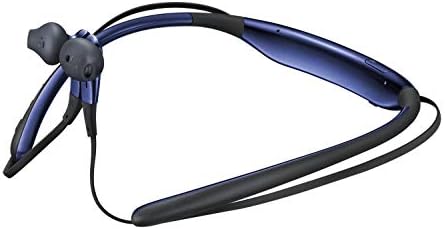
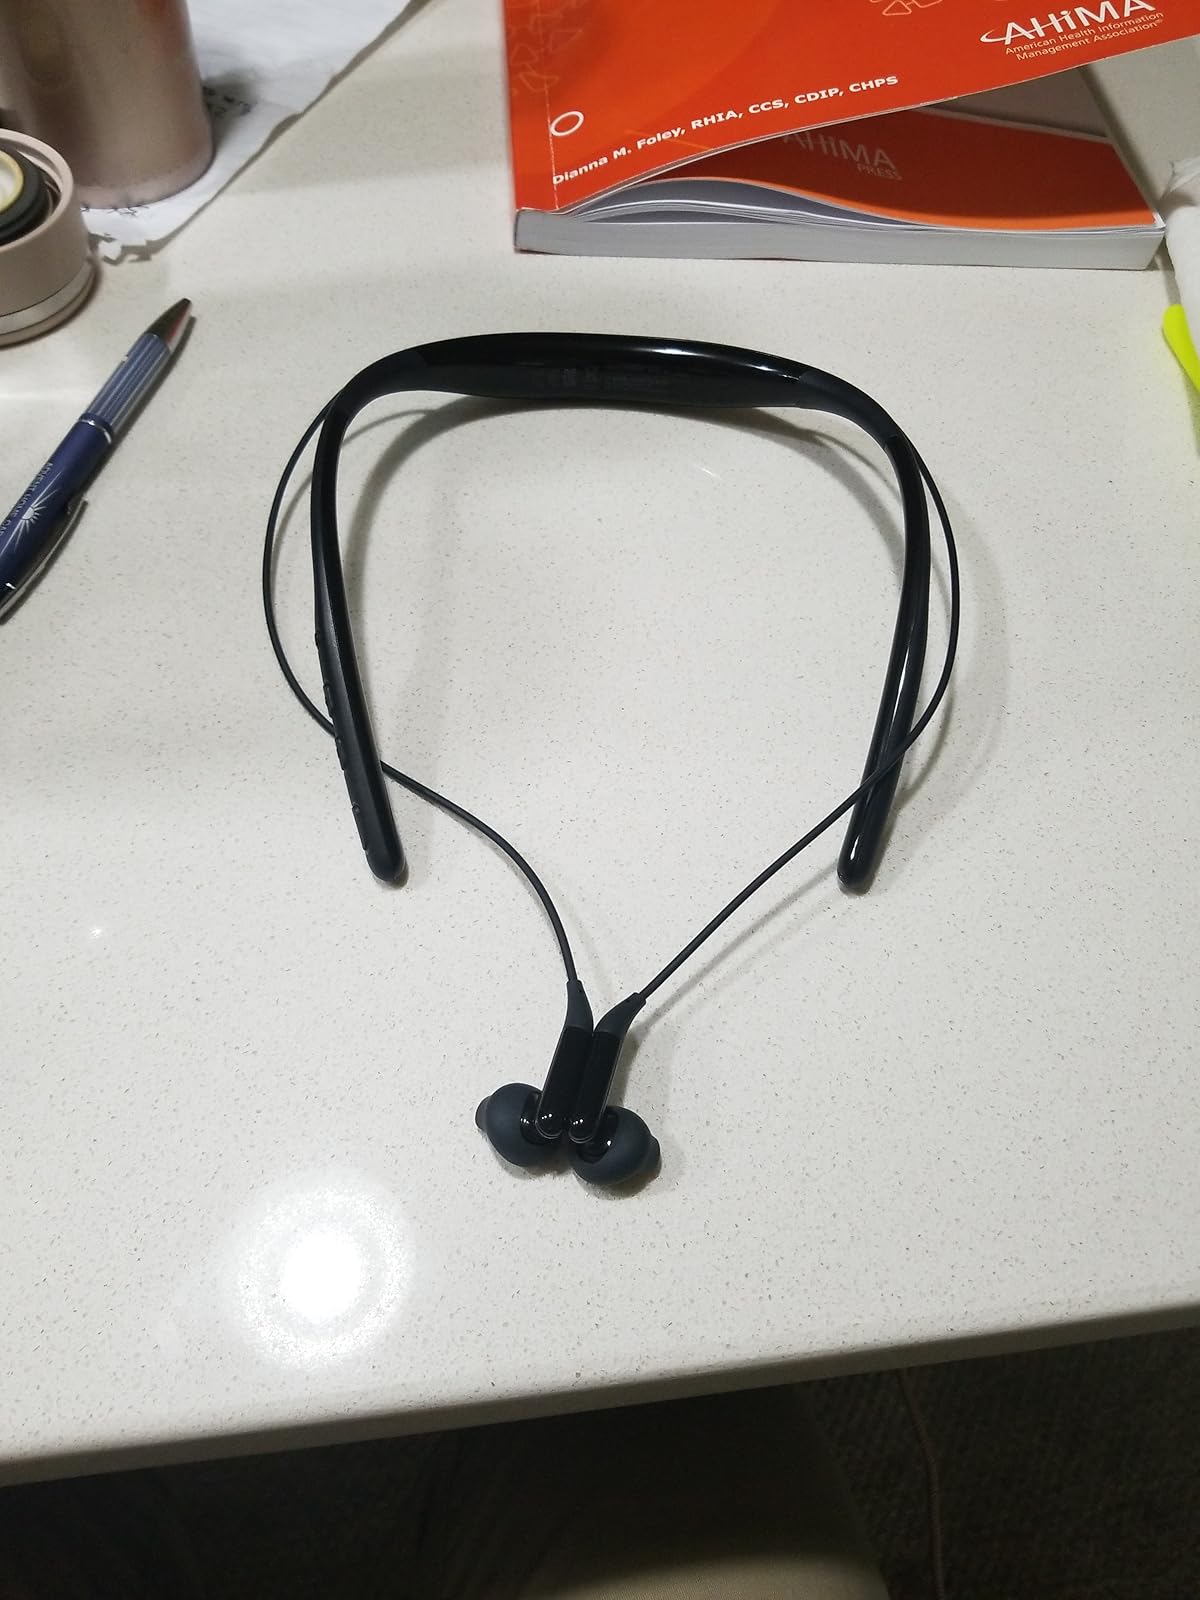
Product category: headphones
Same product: yes